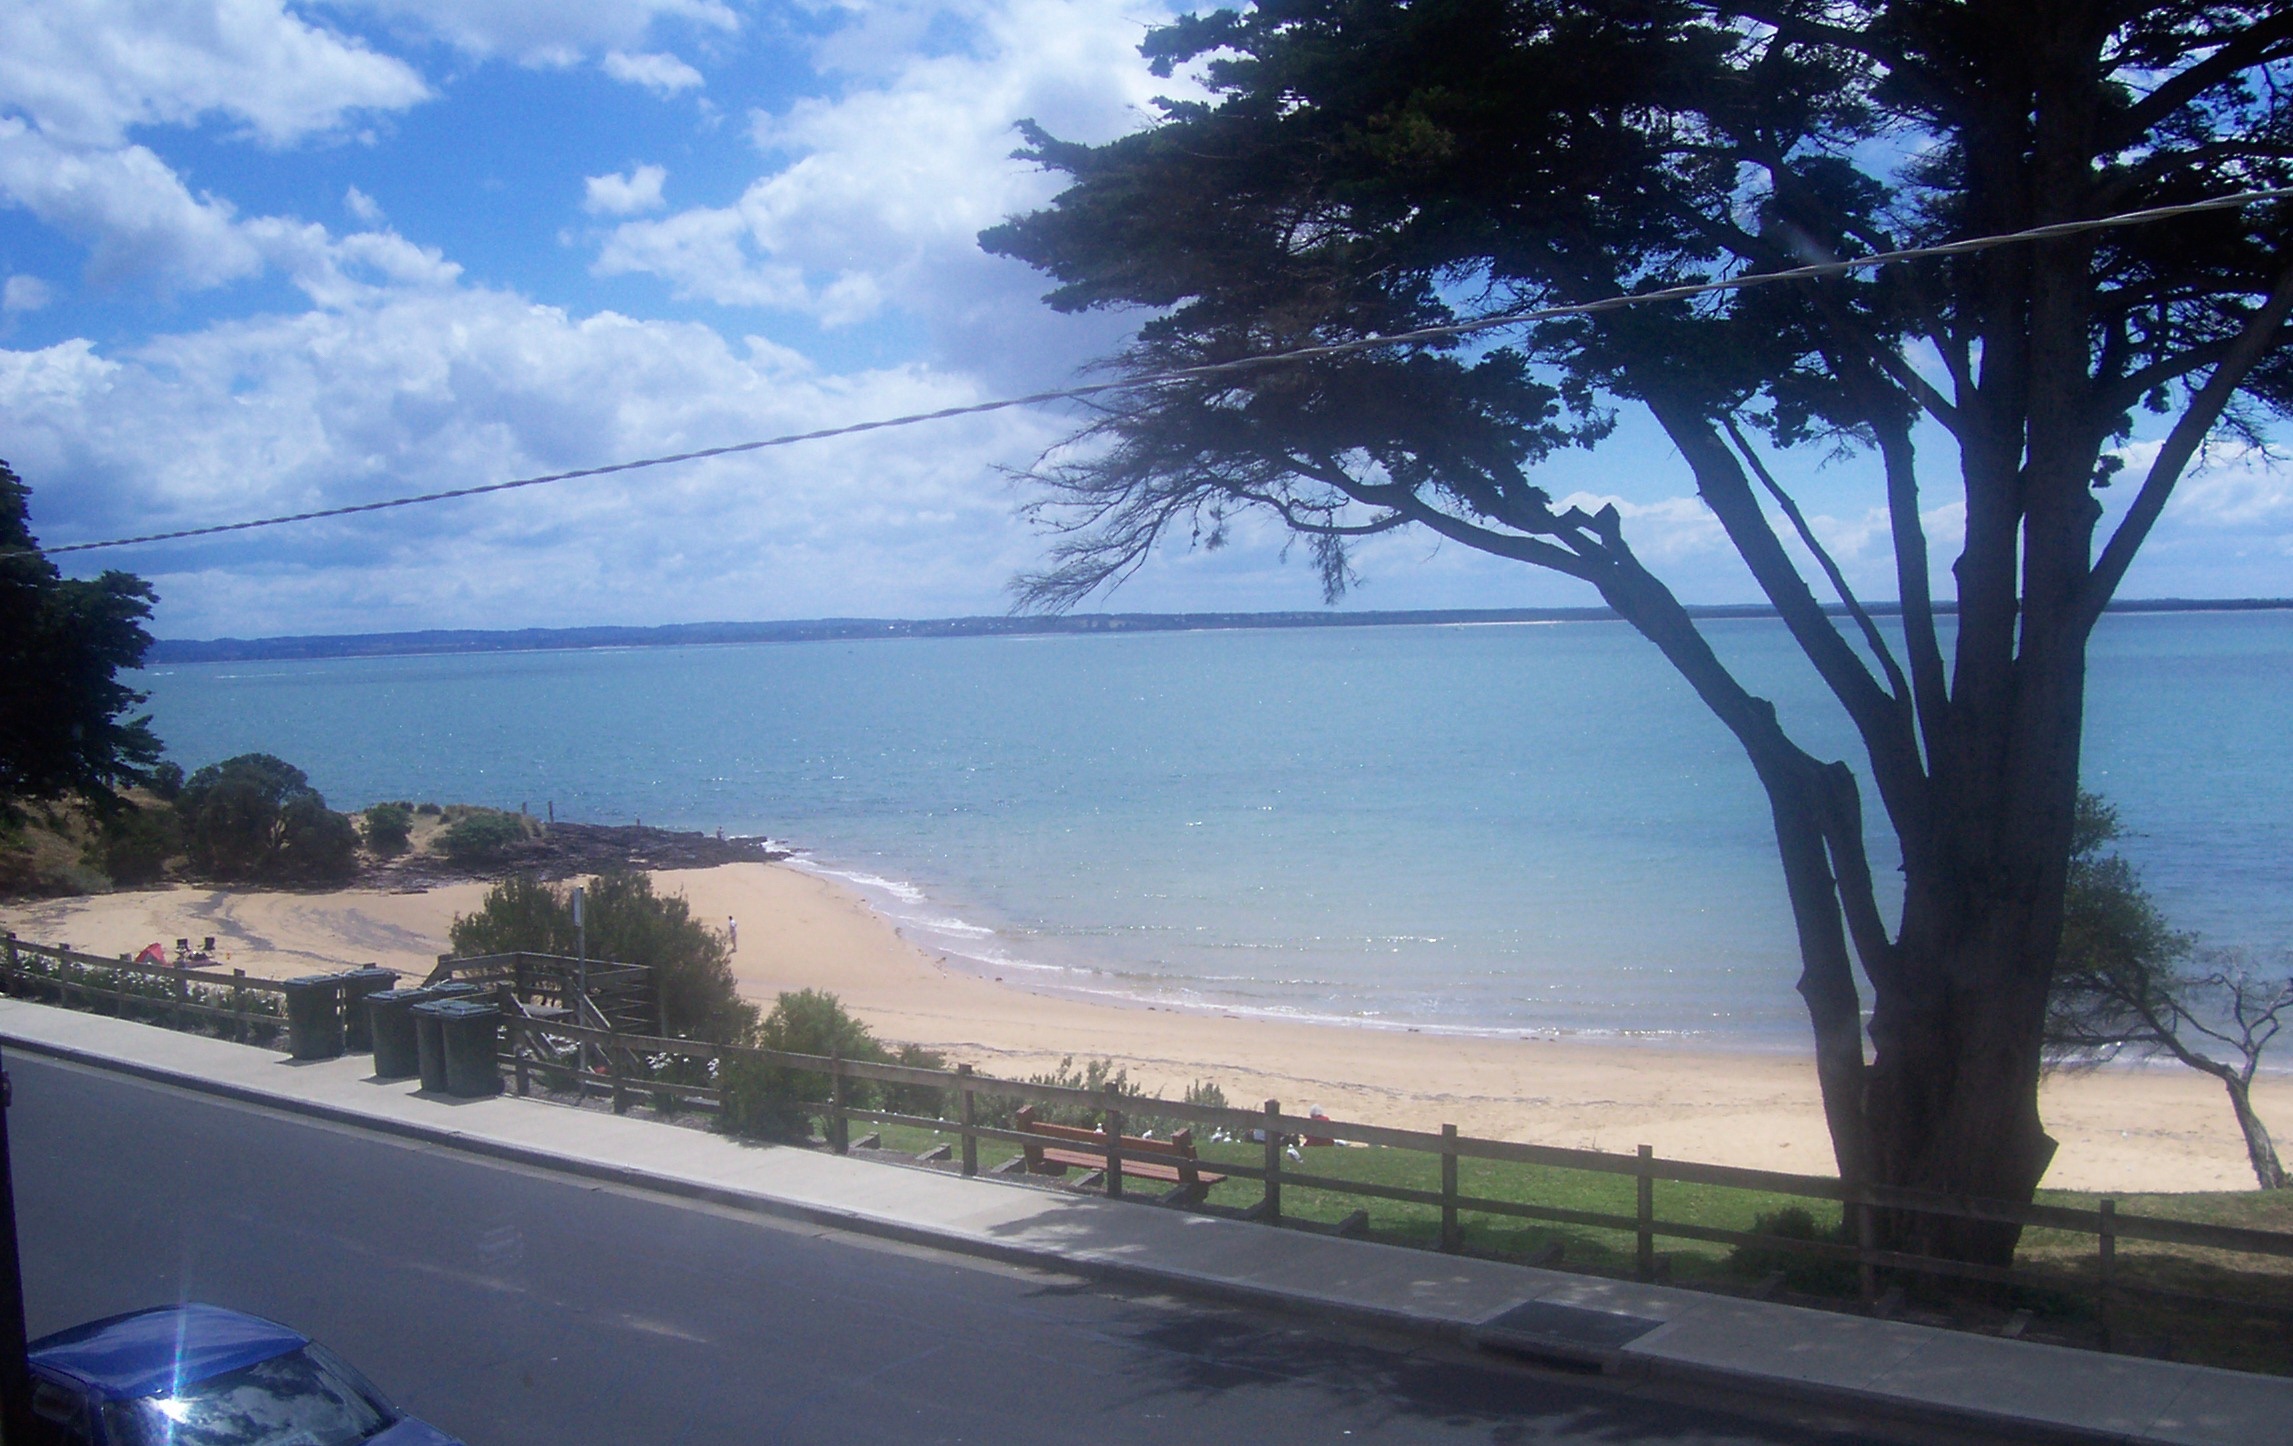
beach, sea, coast, ocean, vacation, bay, property